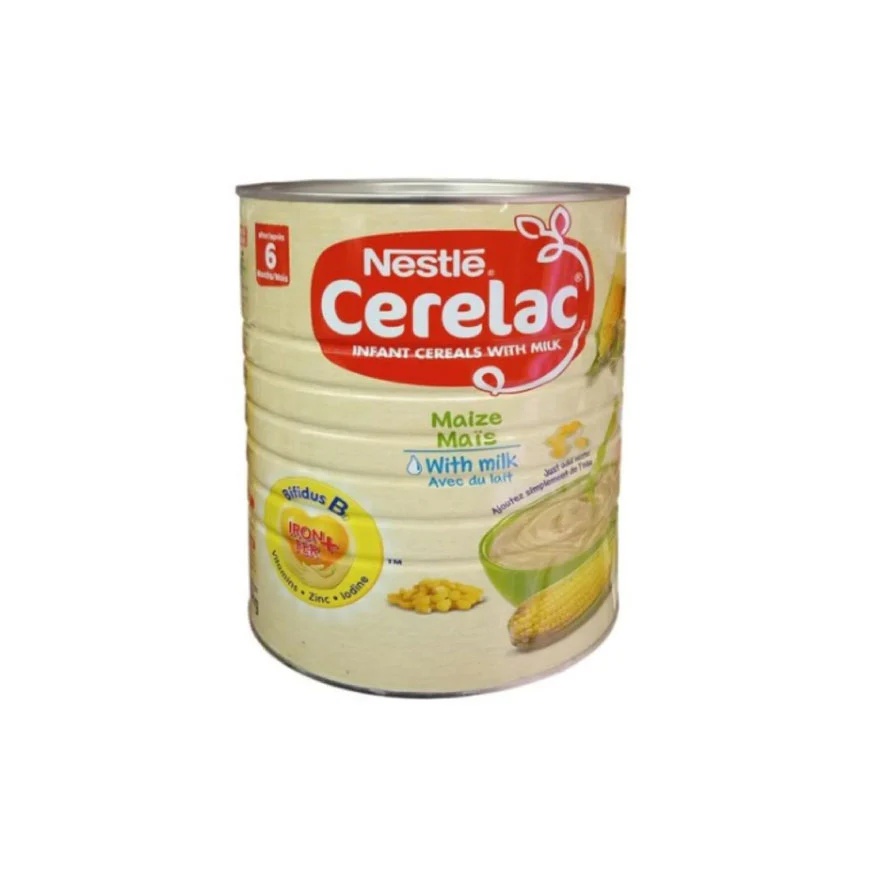
Nestle Cerelac Maise Mais - 1 kg
Brand: African international Market
Category: Baby & Toddler > Nursing & Feeding > Baby & Toddler Food > Baby Cereals